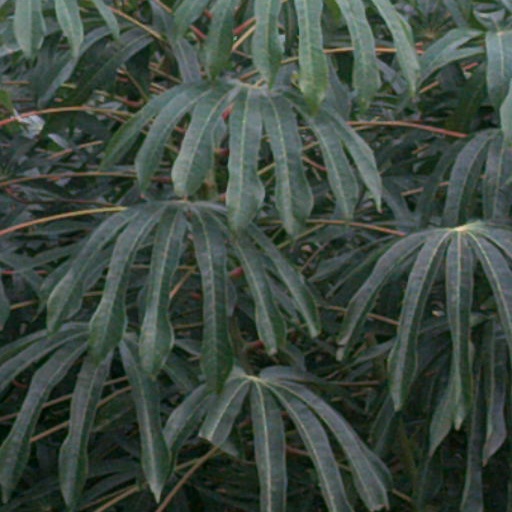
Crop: cassava